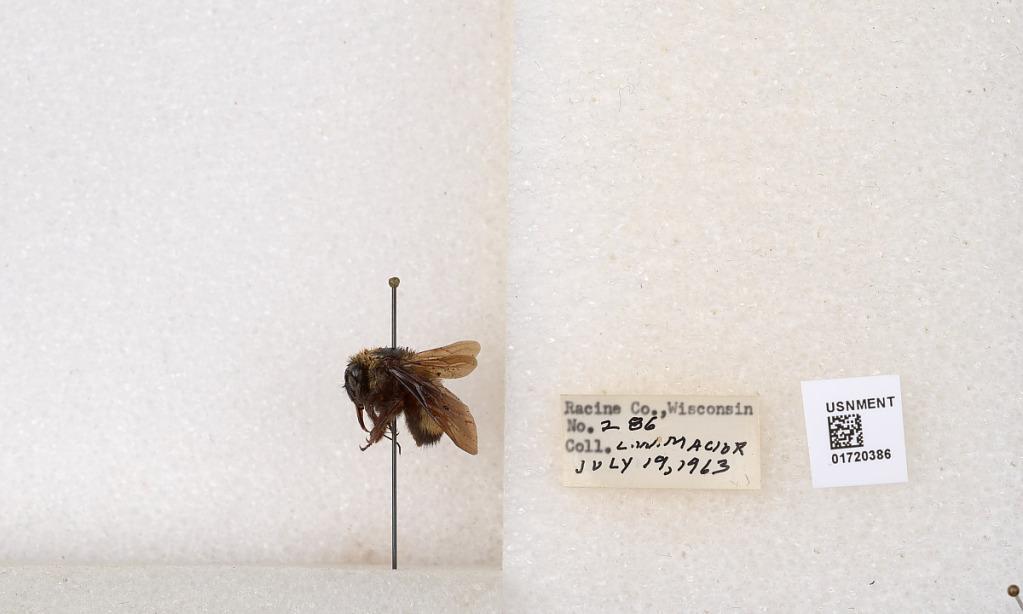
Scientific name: Bombus (Bombus) nevadensis auricormus
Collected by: L. Macior
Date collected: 1963-7-19
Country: United States
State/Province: Wisconsin
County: Racine
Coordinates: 42.7299, -87.8123